University of Applied Arts Vienna

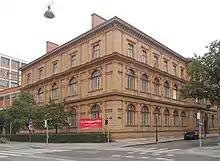
University of Applied Arts Vienna campus

The University of Applied Arts Vienna (or informally just "Die Angewandte") is an arts university and institution of higher education in Vienna, the capital of Austria. It has had university status since 1970.